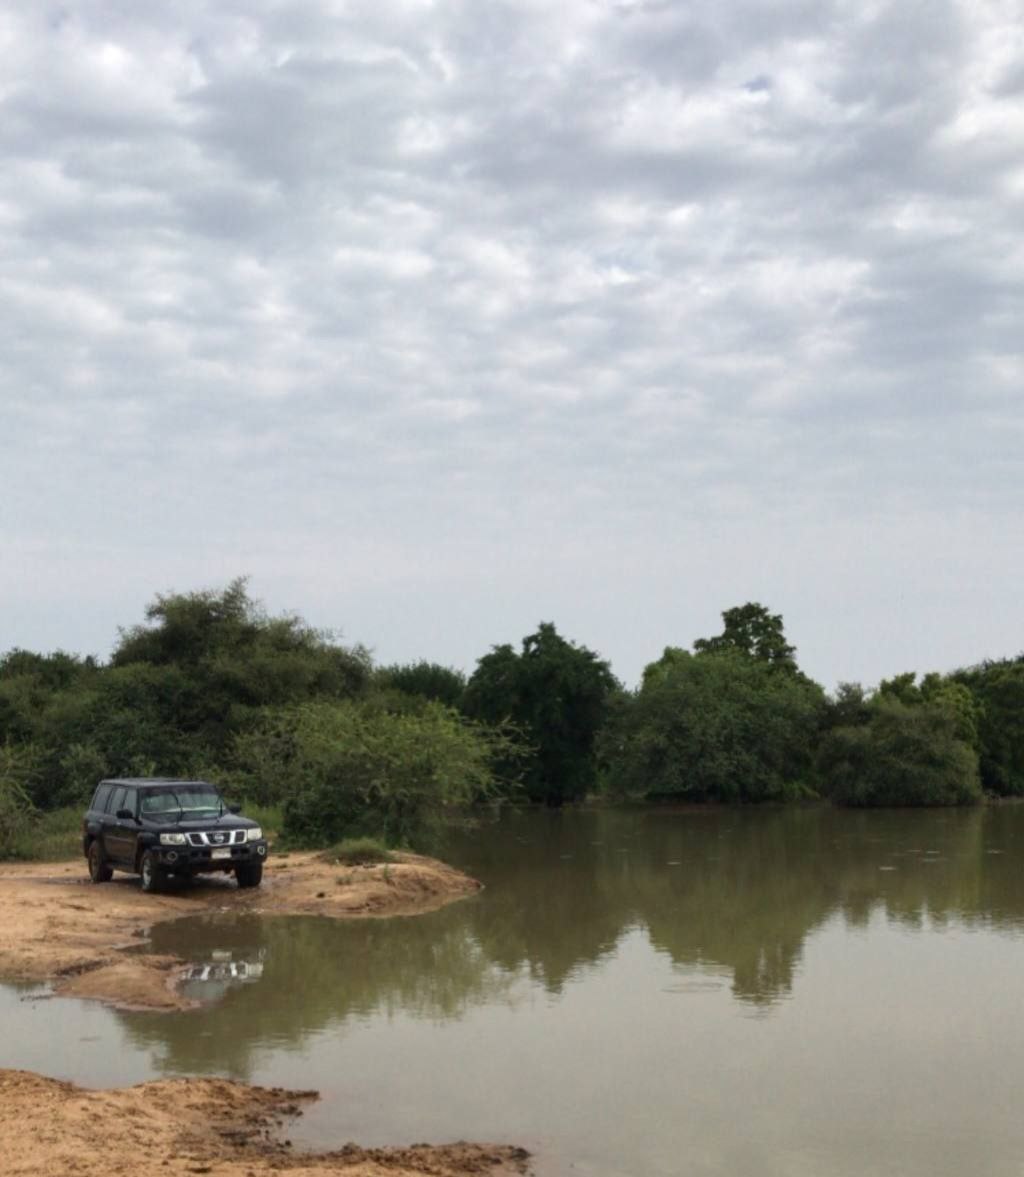
الوصف بالفصحى: مركبة رباعية الدفع تتوقف بجانب بحيرة مياه طبيعية تحيط بها الأشجار الكثيفة.
الوصف بالعامية السودانية: عربية بوكس واقفة جنب "رهد" أو بركة موية كبيرة بعد المطرة والشجر حولها أخضر.
التصنيف: Nature & Landscape
التصنيف الفرعي: Transportation